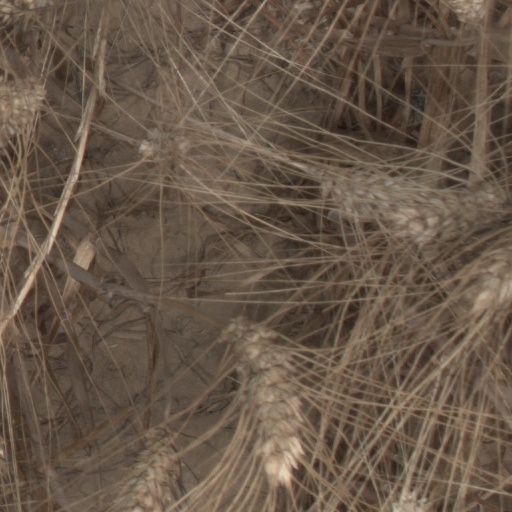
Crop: wheat